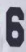
Number: 6